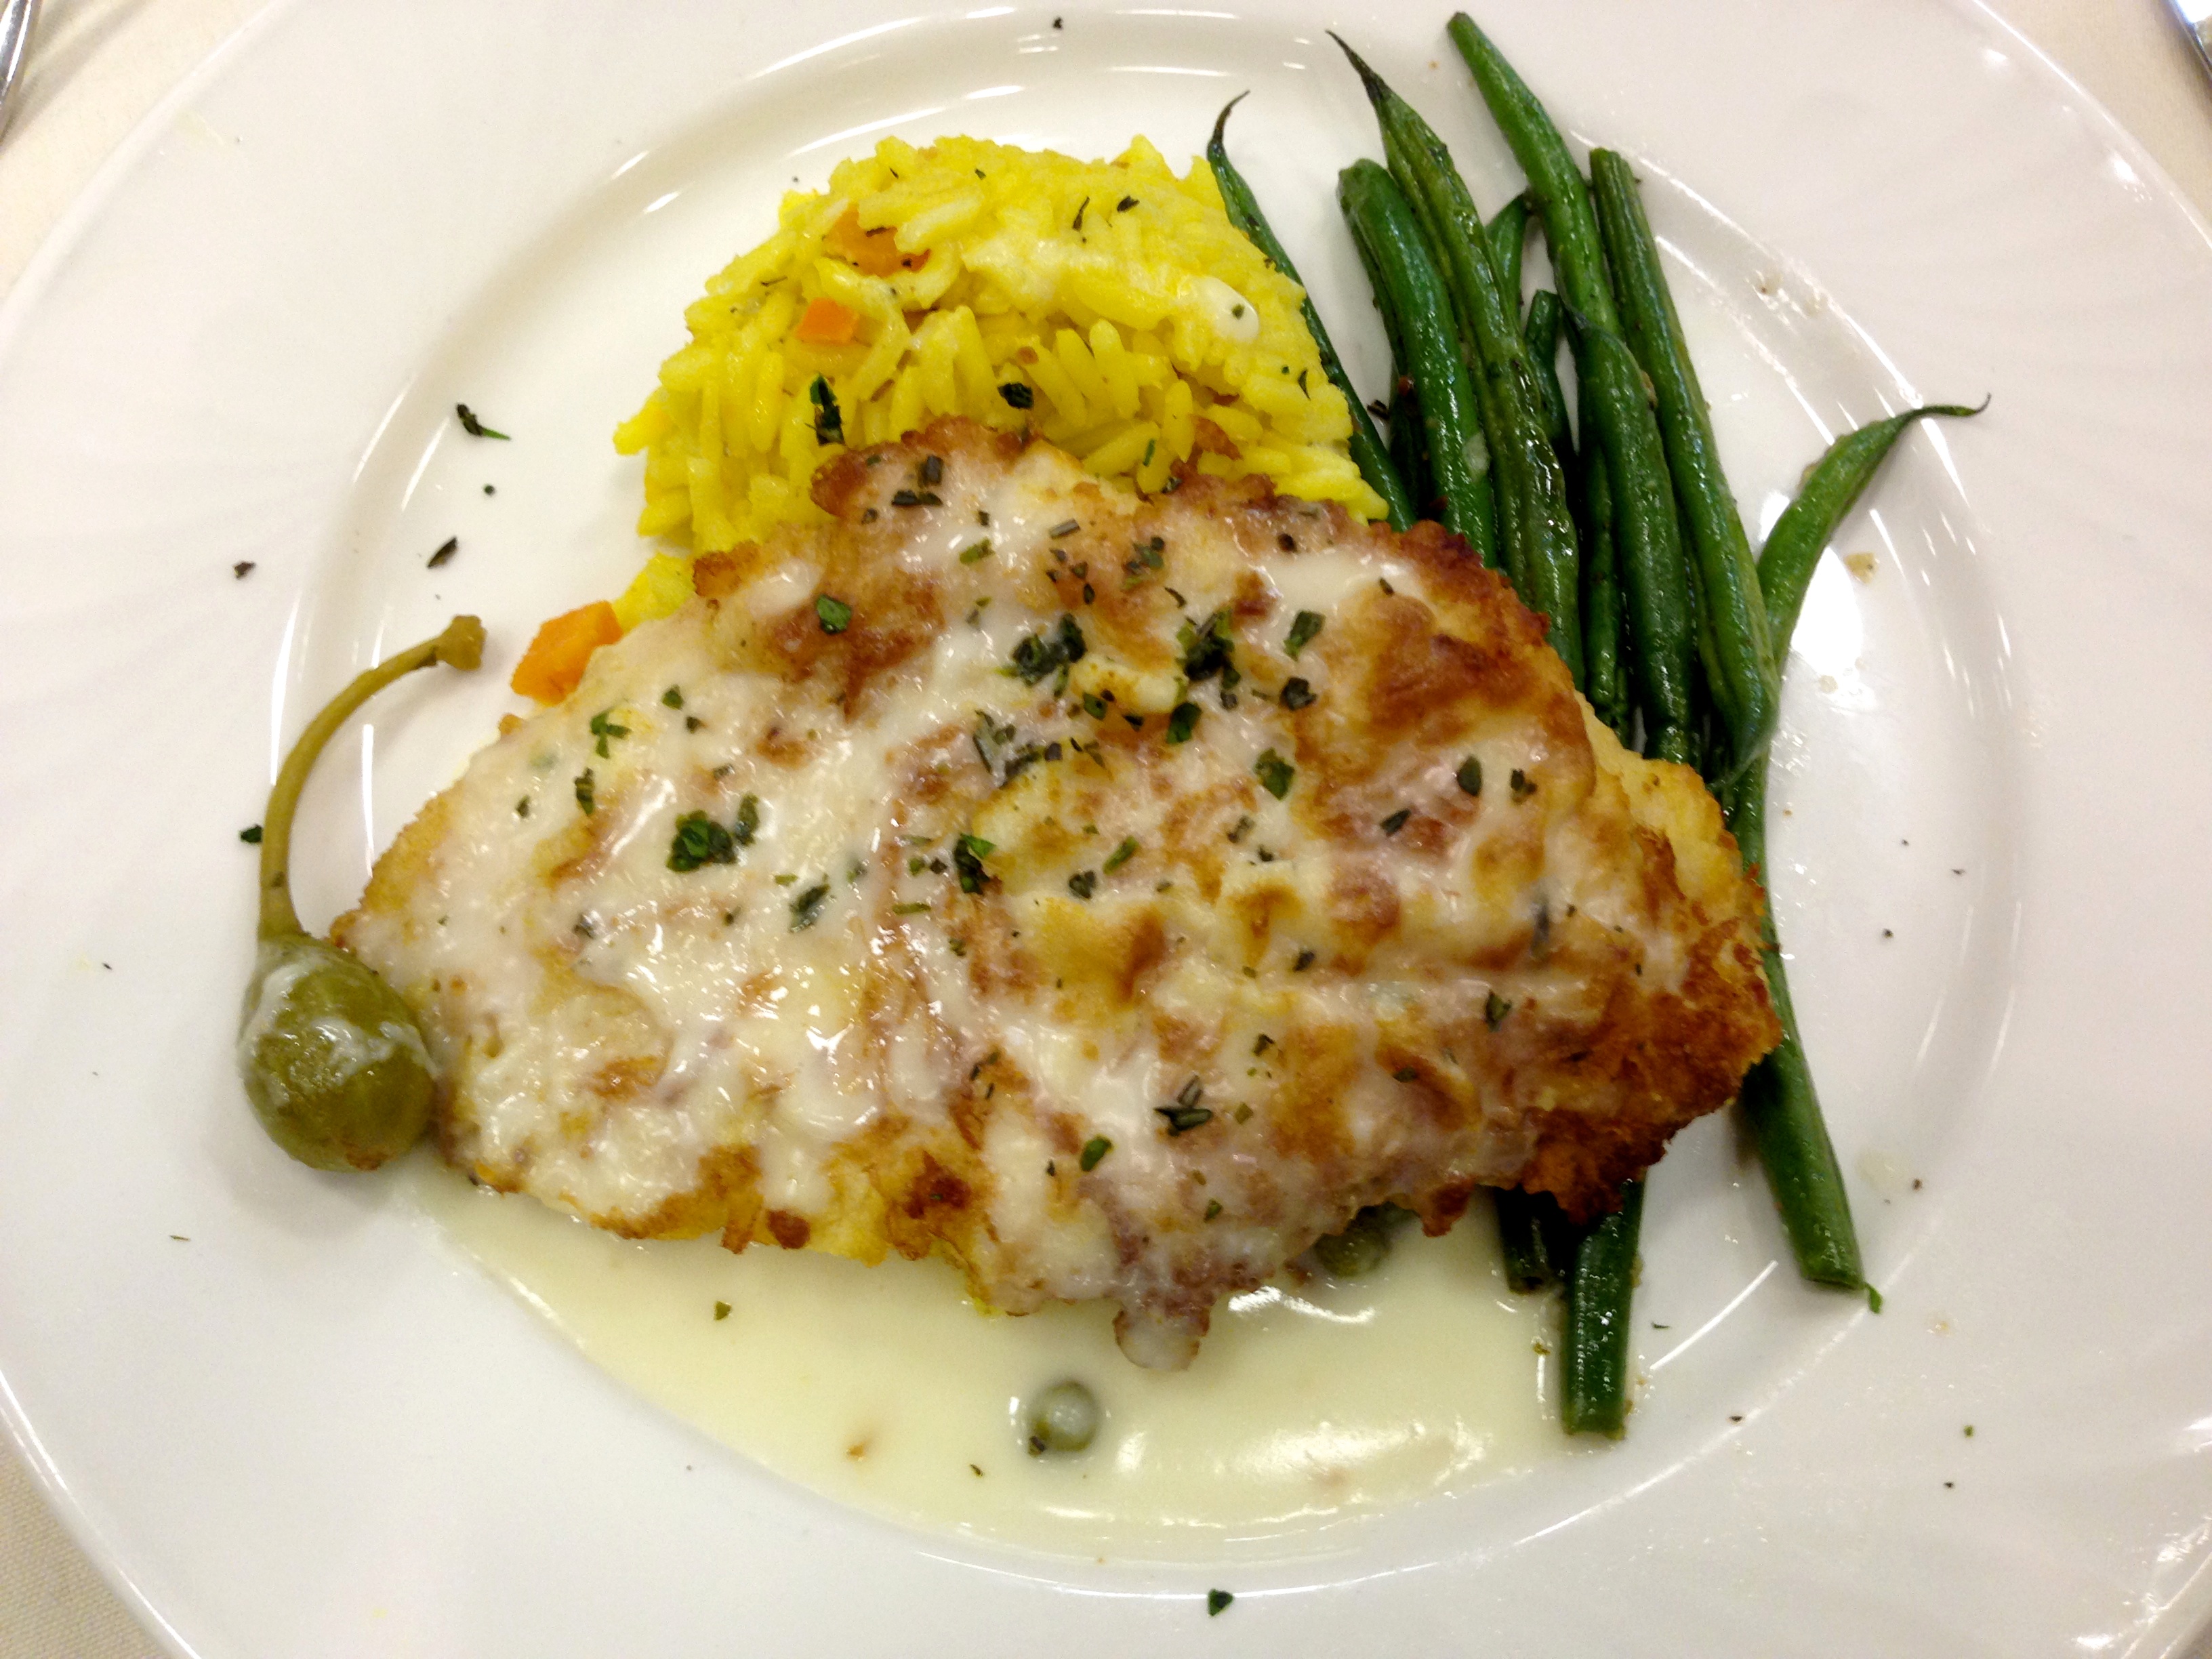
dish, food, meal, crab cake, fish, produce, breakfast, cuisine, vegetable, pork chop, meat